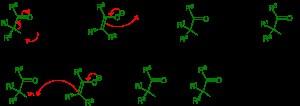
La réaction d'Asinger ou synthèse de thiazoline d'Asinger est une réaction de chimie organique. Elle a été découverte par Friedrich Asinger lors de son séjour forcé en Union soviétique.